Forge

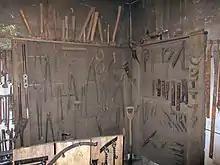
Various traditional blacksmith tools

There are many types of hammer used in a blacksmith's workshop but this will name just a few common ones. Hammers can range in shape and weight from half an ounce to nearly 30 pounds depending on the type of work being done with it.